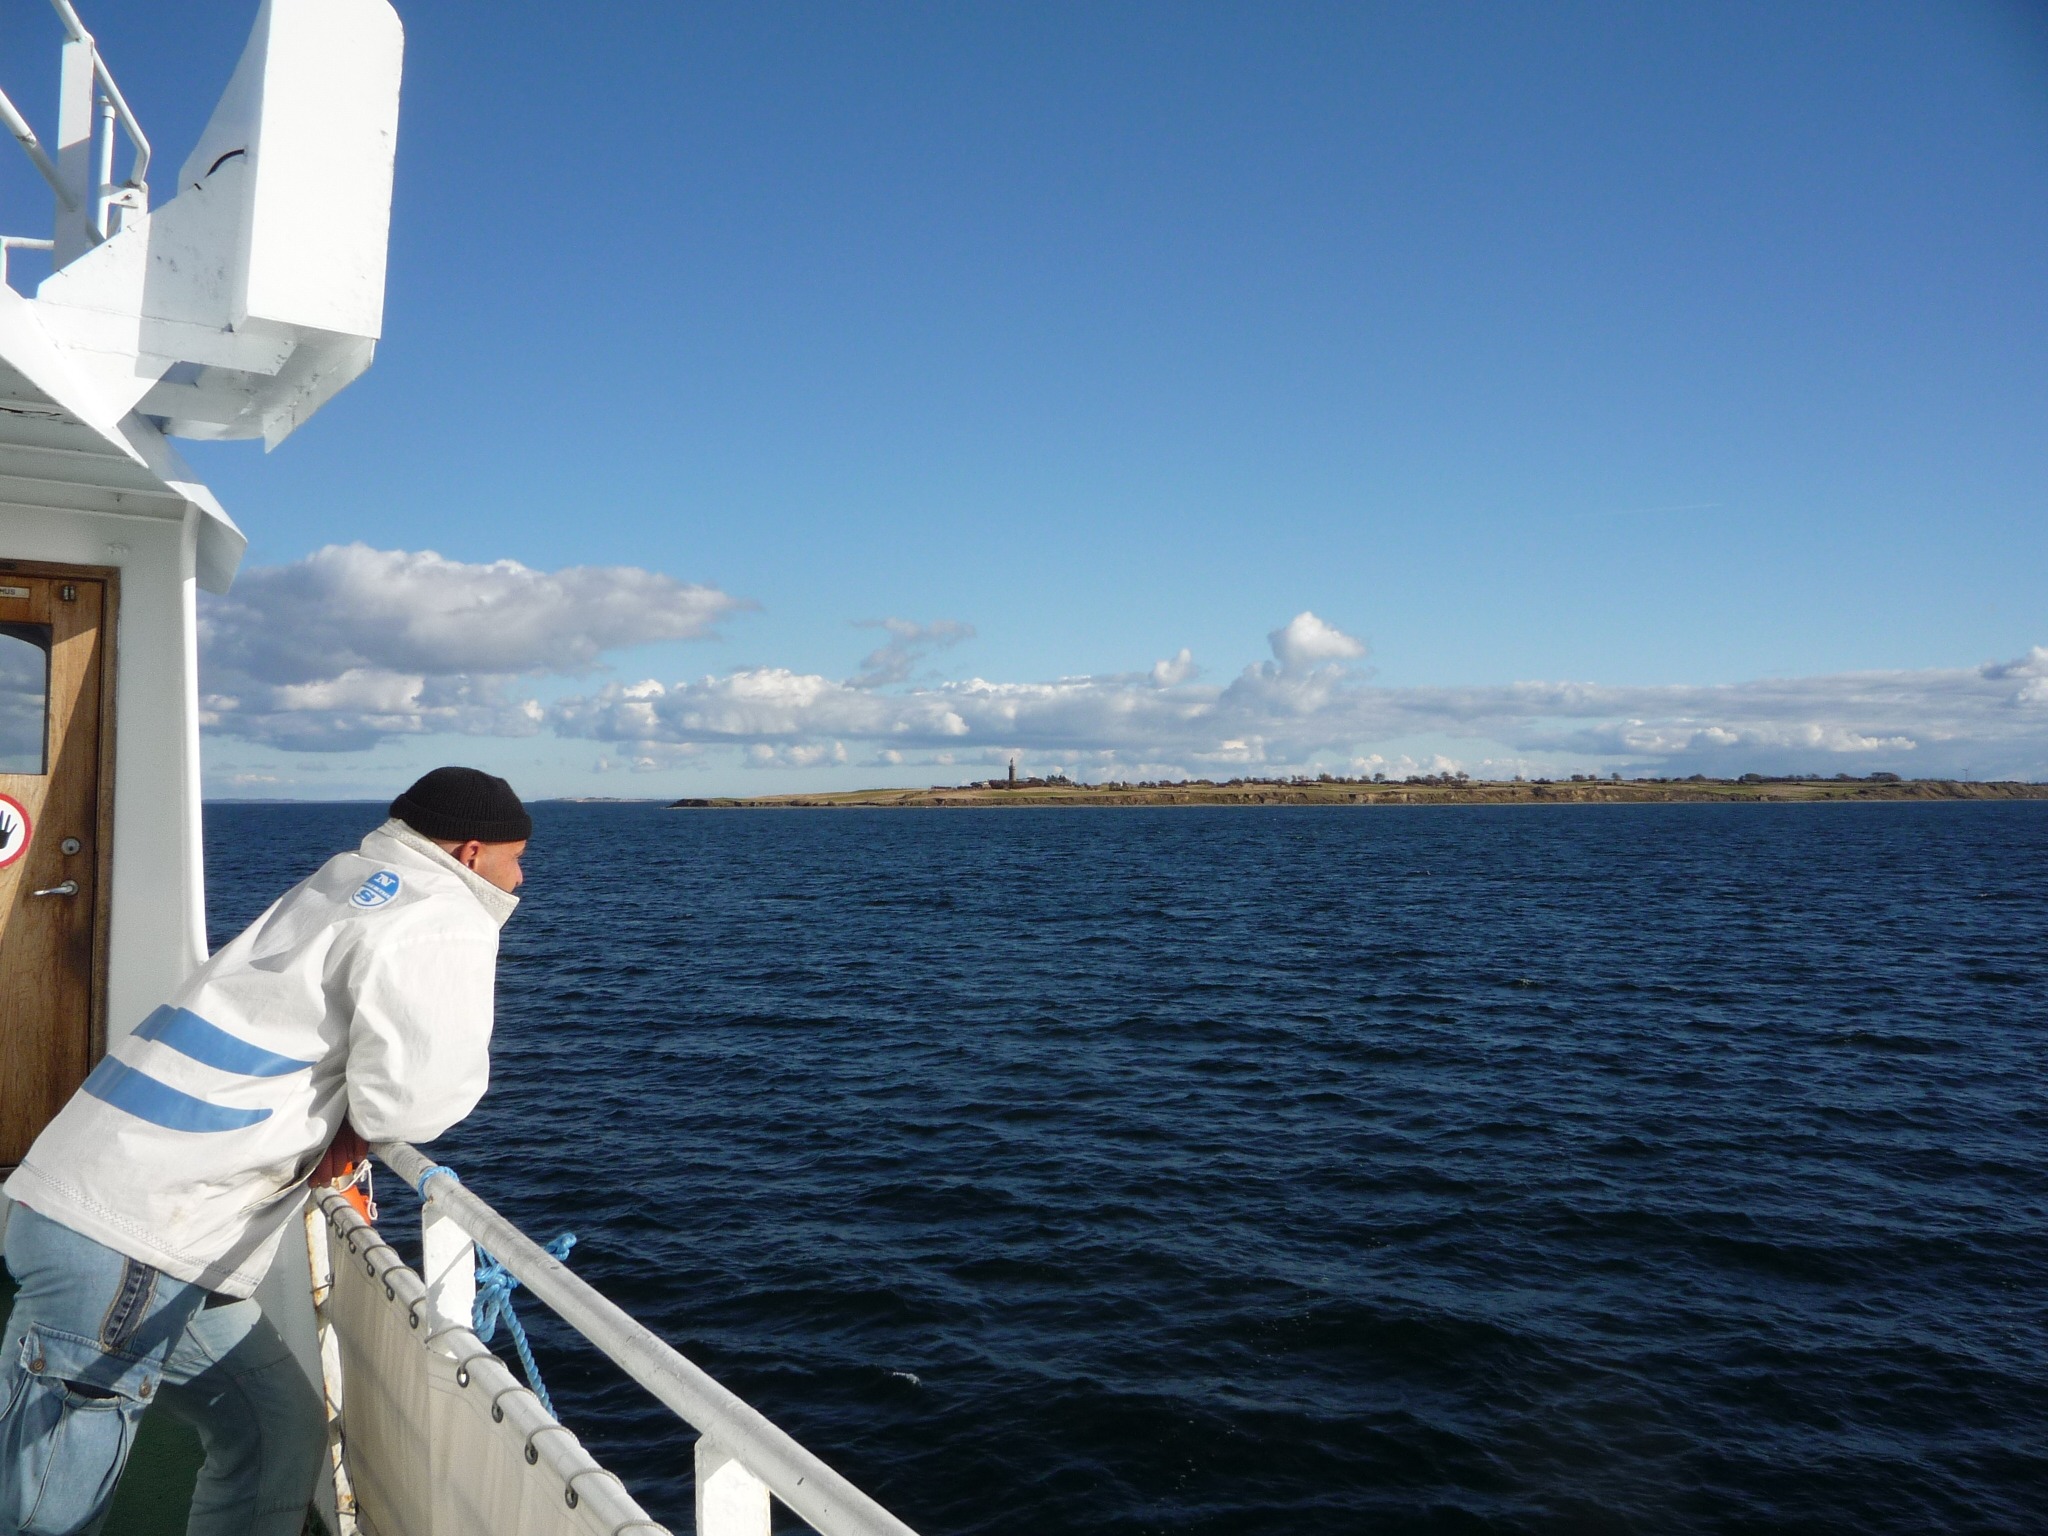
man, sea, coast, water, ocean, horizon, light, cloud, sky, sun, white, boat, land, vacation, travel, recreation, boot, autumn, human, blue, tourism, fishing boat, ferry, boating, denmark, channel, sailor, scandinavia, fur seal, coastal and oceanic landforms, water transportation